Hispano-Arabic homoerotic poetry

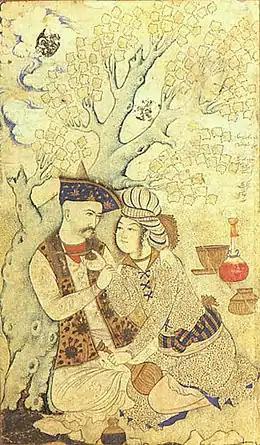
"Sah Abbas and a page". Muhammad Qasim, 1627; Musée du Louvre, Paris. The figure of the cupbearer was common in Arabic homoerotic poetry in general, conjugating both the Bacchic genre ("خمريات jamriyyat") and homosexual love ("مذكرات mudhakkarat").

There is a recurrent presence of homoerotic poems in Hispano-Arabic poetry. Erotic literature, often of the highest quality, flourished in Islamic culture at a time when homosexuality, introduced as a cultural refinement in Umayyad culture, played an important role.